Russians in France

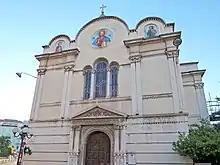
The Église Saint-Nicolas-et-Sainte-Alexandra

The French Riviera was a favorite spot, where the European aristocracy had launched the fashion of the rainy season. Some also came there to treat tuberculosis which was then rampant. The Empress Alexandra Feodorovna, wife of the late Nicolas I, liked to stay there to rest after she became a widow. She raised money in 1856 to build a church for the parish. The was consecrated on December 31, 1859 in the city of Nice, which at that time had more than 45 000 inhabitants and was part with its County of the Kingdom of Sardinia, belonging to the House of Savoy, before being annexed to the French Empire by plebiscite a few months later in April 1860. In December 1912, half a century later, the Russian Orthodox Cathedral would be consecrated in memory of Nicholas Alexandrovich, Tsarevich of Russia, who died in Nice. The building itself and the parcel of land on which it stands remain the property of the Russian state to this day.